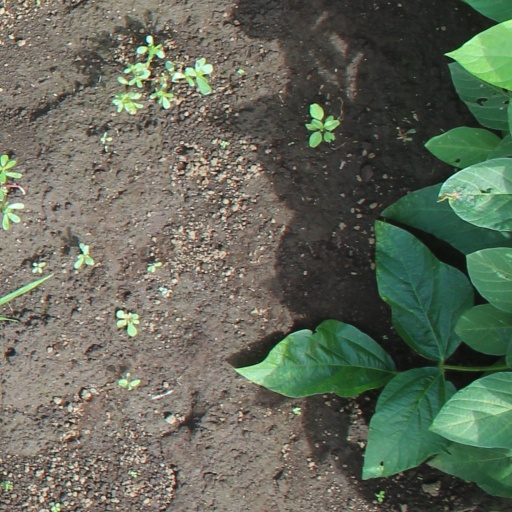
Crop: soybean